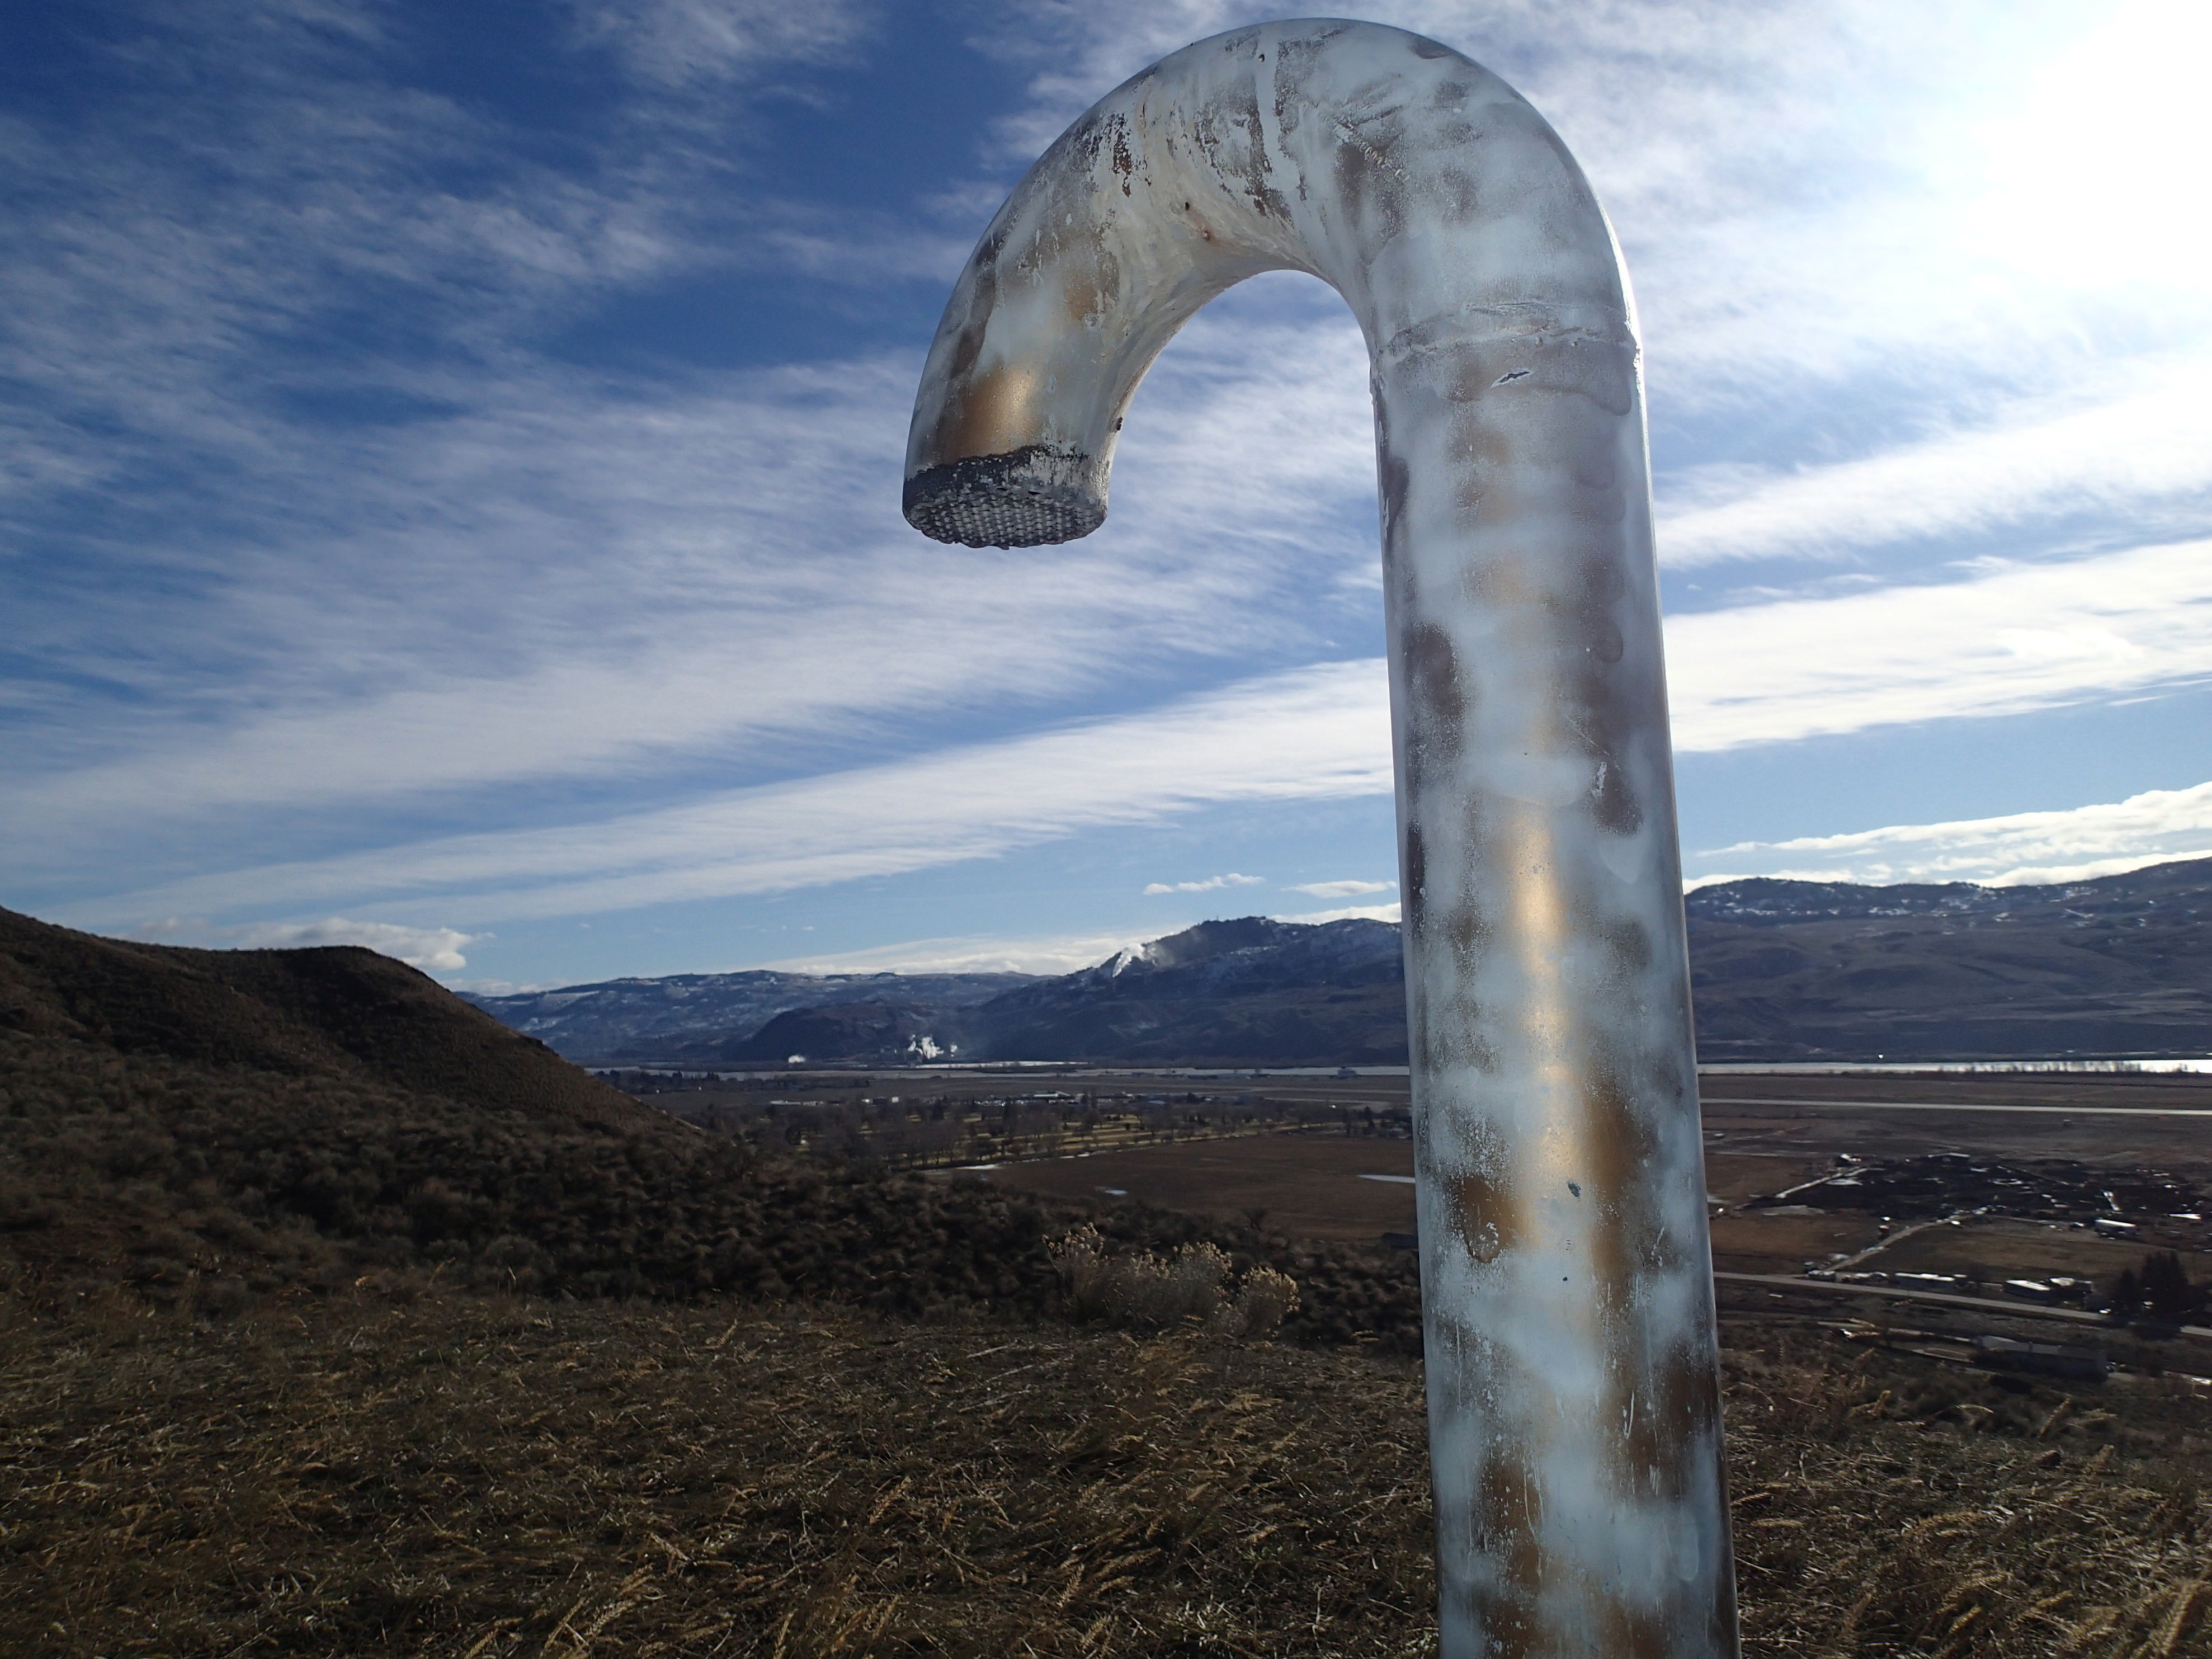
arch, sculpture, atmosphere of earth